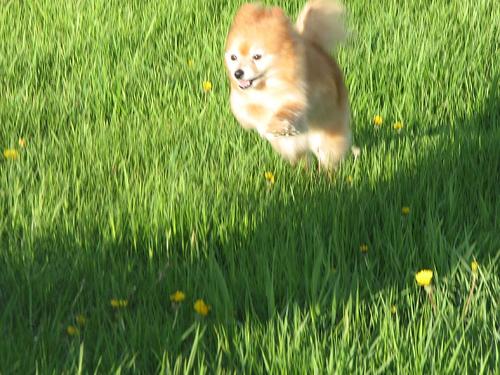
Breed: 1936-n000005-Pomeranian